Glossary of British ordnance terms

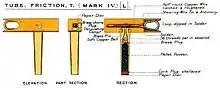

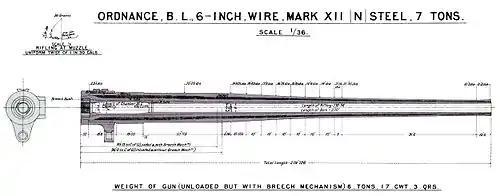

Usually abbreviated to "V.S. tube" or just tube. This was the traditional, reliable British method of fully igniting powder charges in BL guns to fire projectiles, especially large shells. Briefly, after the powder cartridge was loaded (or even during the loading process), the tube was inserted through a vent in the breech. Early vents were "radial" i.e. at right-angles to the barrel length, bored through the top of the barrel into the chamber; later vents were "axial" through the centre of the breech mechanism and "mushroom" into the chamber. When the breech was closed, one of several methods was then used to trigger the tube, which then sent a powerful flash into the breech. The flash ignited a special "igniter" material in the end of the cartridge, and the igniter in turn ignited the main propellant charge (some form of gunpowder or cordite). A powerful reliable flash from the tube was required because with bag charges, especially in the stress of combat or with variable howitzer charges, it could not be guaranteed that the igniter in the cartridge would be up close to the vent – it may have been pushed in too far, leaving a gap. The tube was designed to expand on ignition and seal the vent, preventing escape of gas. Tube types: